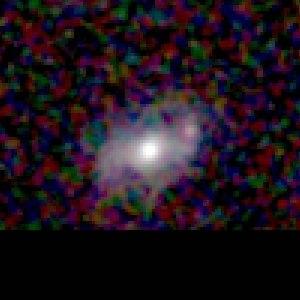
Galaxie NGC 102 Español: Galaxia NGC 102 Italiano: Galassia NGC 102